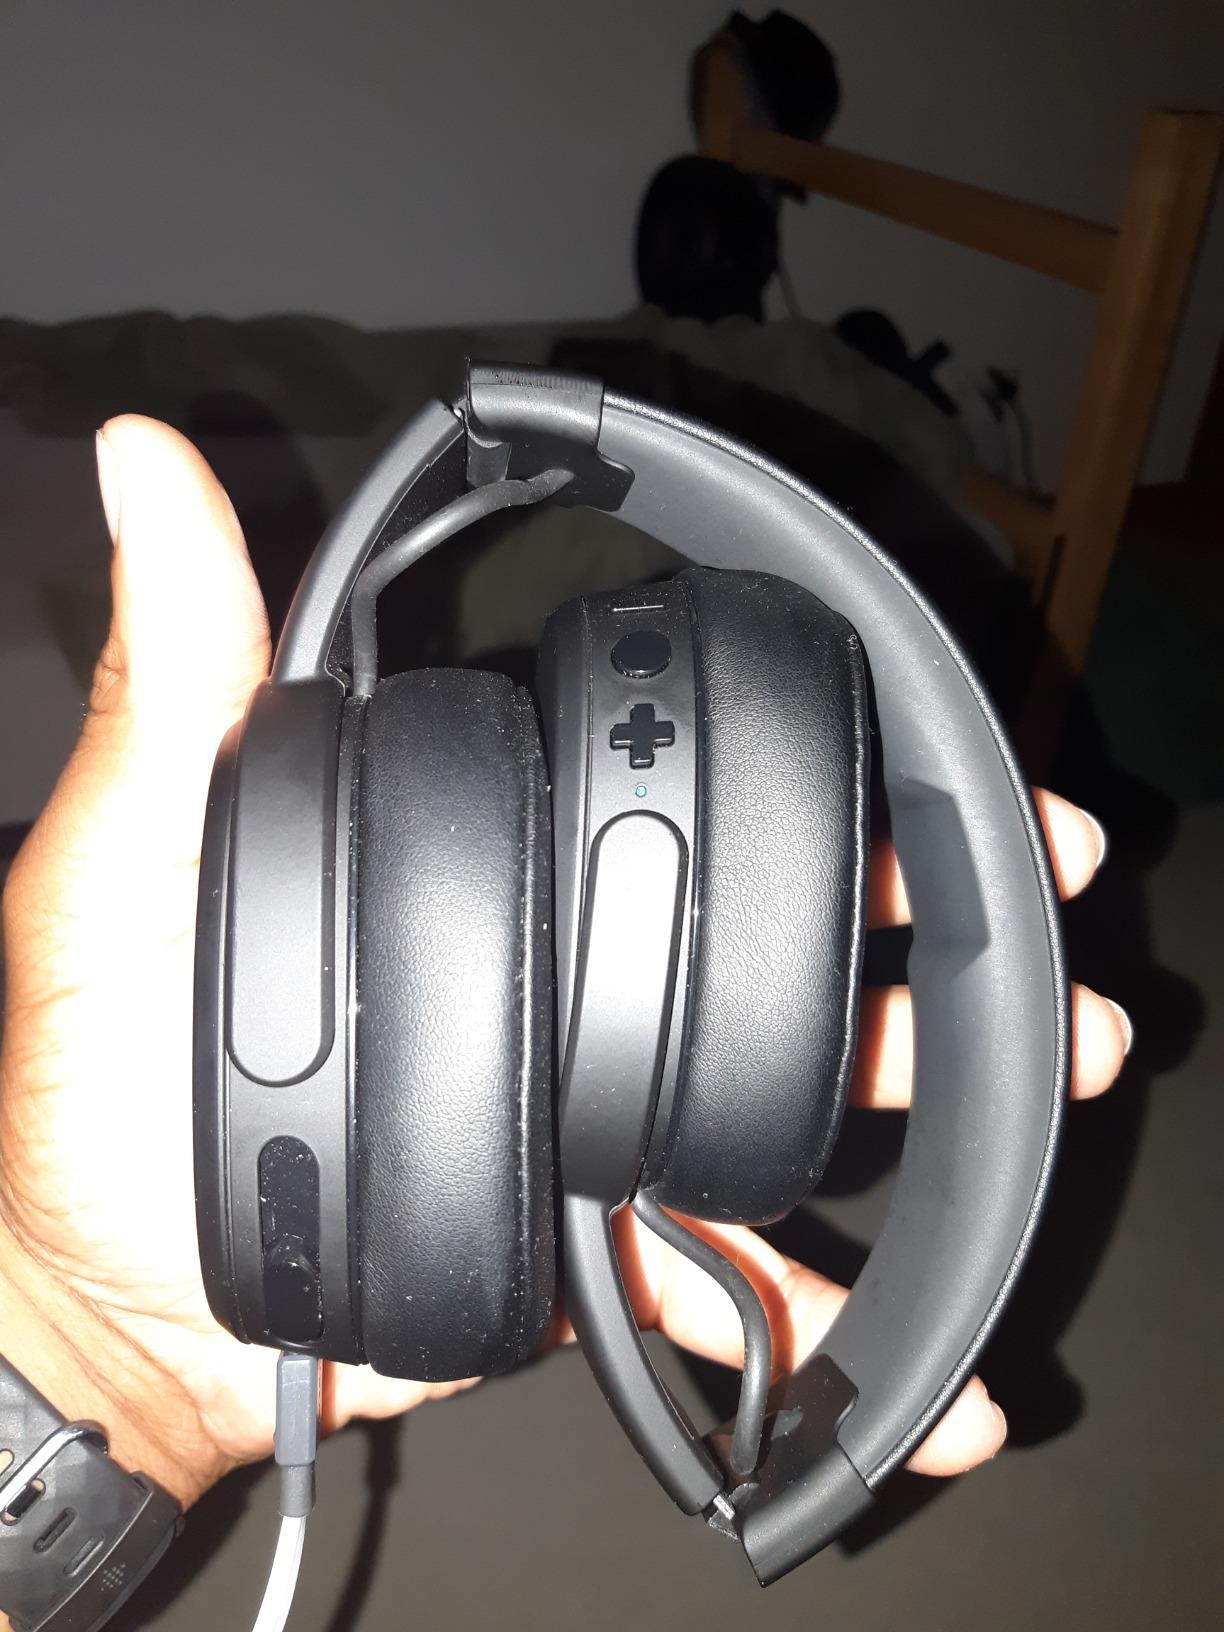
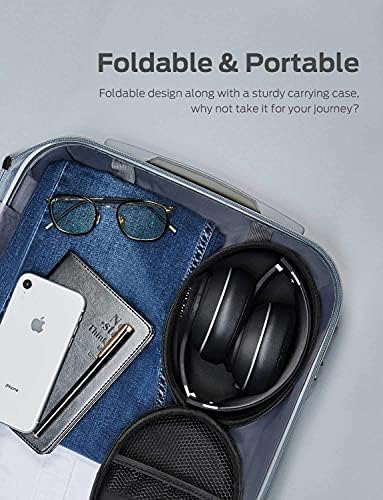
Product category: headphones
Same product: no